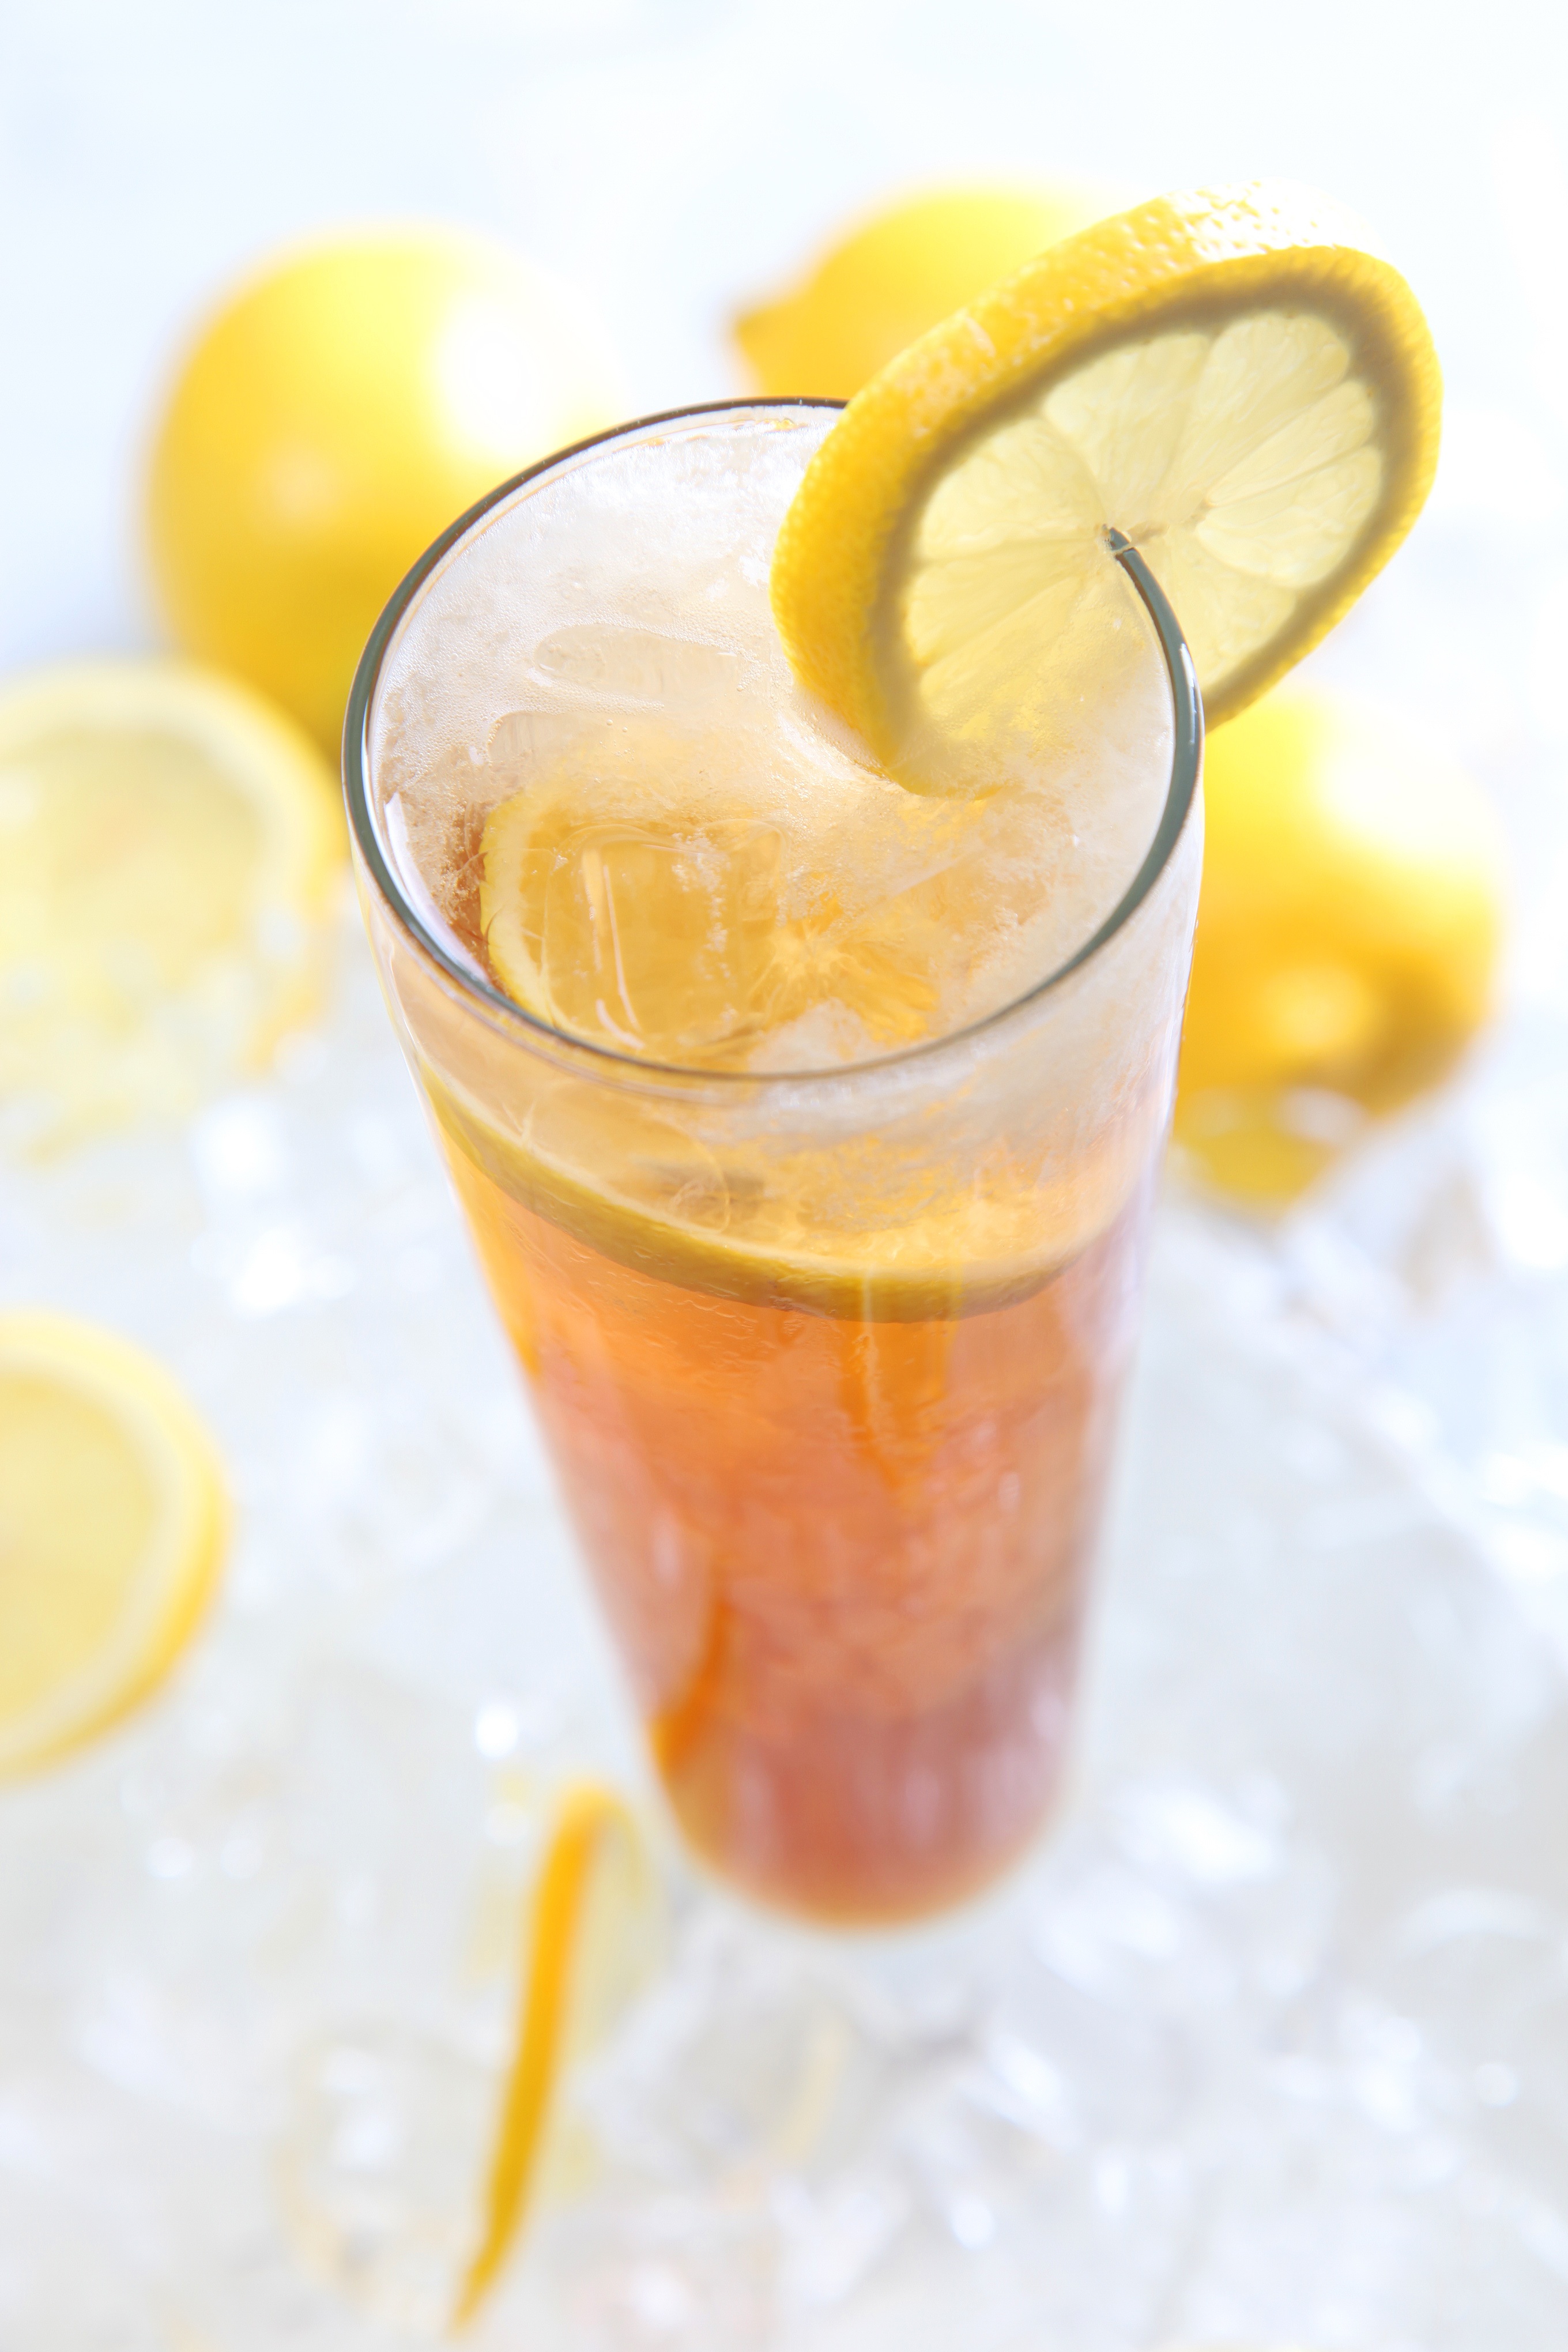
plant, fruit, ice, orange, food, produce, lemonade, drink, lemon, cocktail, juice, iced tea, citrus, soft drink, flowering plant, alcoholic beverage, lemon tea, land plant, non alcoholic beverage, mai tai, limeade